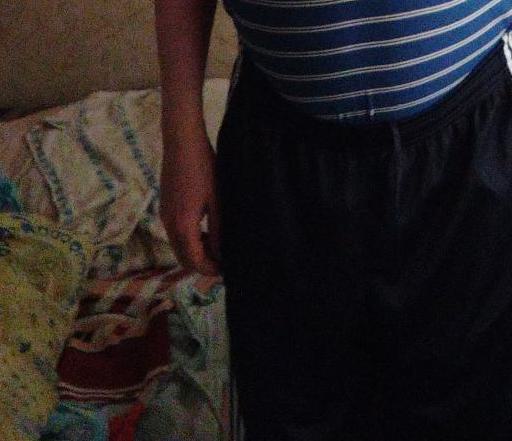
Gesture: no_gesture